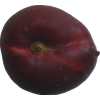
Label: nectarine_flat